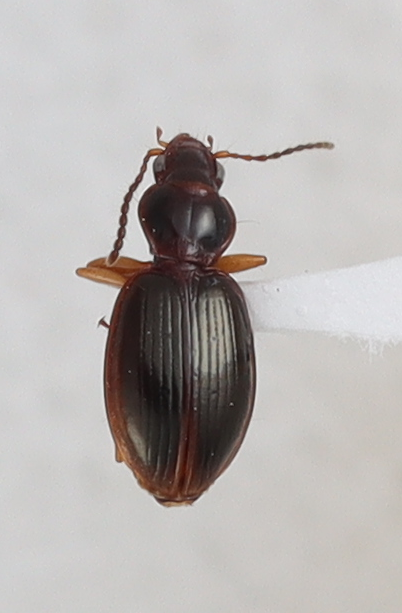
Scientific name: Mecyclothorax konanus
Plot: 6
Trap: S
Collected: 20220504